Yarrow, Scottish Borders

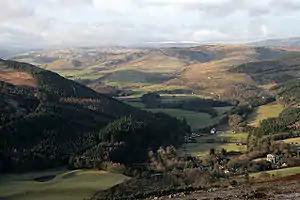
The Yarrow Valley at Yarrowford

Yarrow is a place and parish in the Scottish Borders area of Scotland and in the former county of Selkirkshire.The name "Yarrow" may derive from the Celtic word "garw" meaning "rough" or possibly share a derivation with the English name "Jarrow".